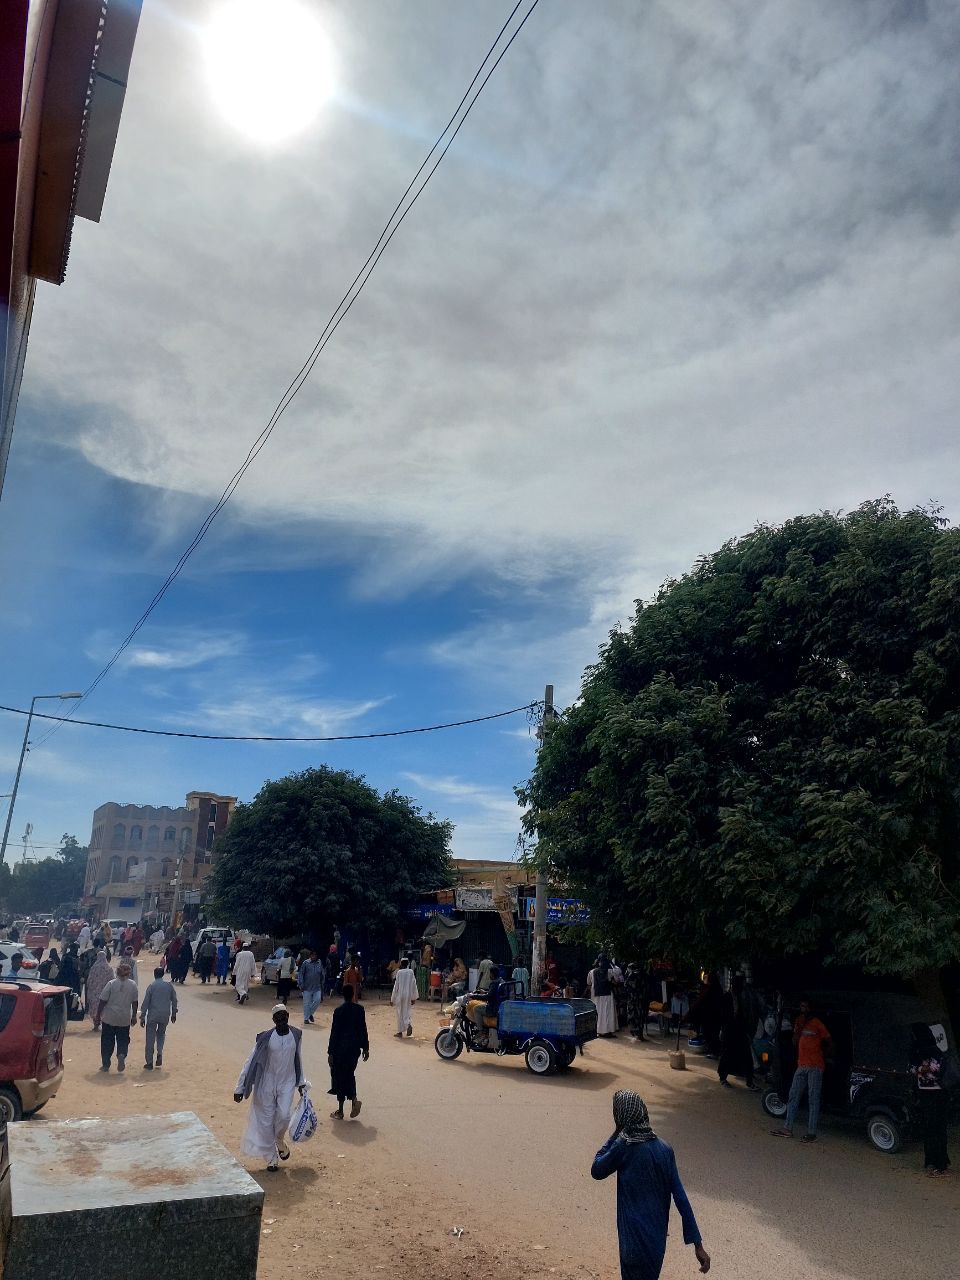
الوصف بالفصحى: شارع يعج بحركة المارة
الوصف بالعامية السودانية: شارع فيهو ناس كتيرة ماشة
التصنيف: Urban & City Life